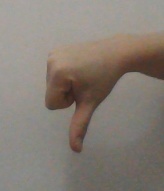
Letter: waw